Herbert Schultze

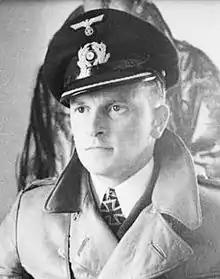
Herbert Schultze in 1941

Herbert Emil Schultze (24 July 1909 – 3 June 1987) was a German U-boat (submarine) commander of the "Kriegsmarine" (the German navy in World War II). He commanded for eight patrols during the early part of the war, sinking of shipping. Schultze was a recipient of the Knight's Cross of the Iron Cross with Oak Leaves. It was Germany's highest military decoration at the time of its presentation to Schultze.